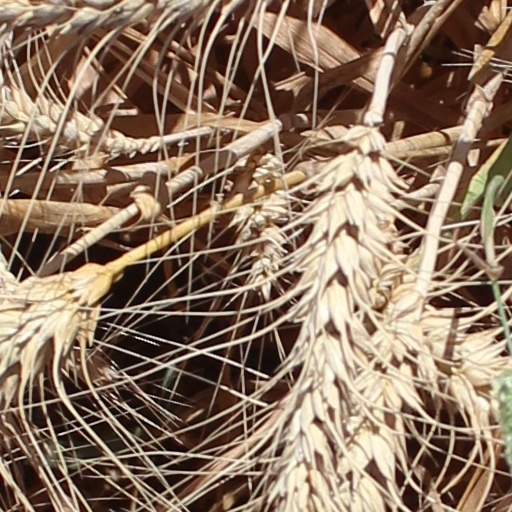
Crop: wheat